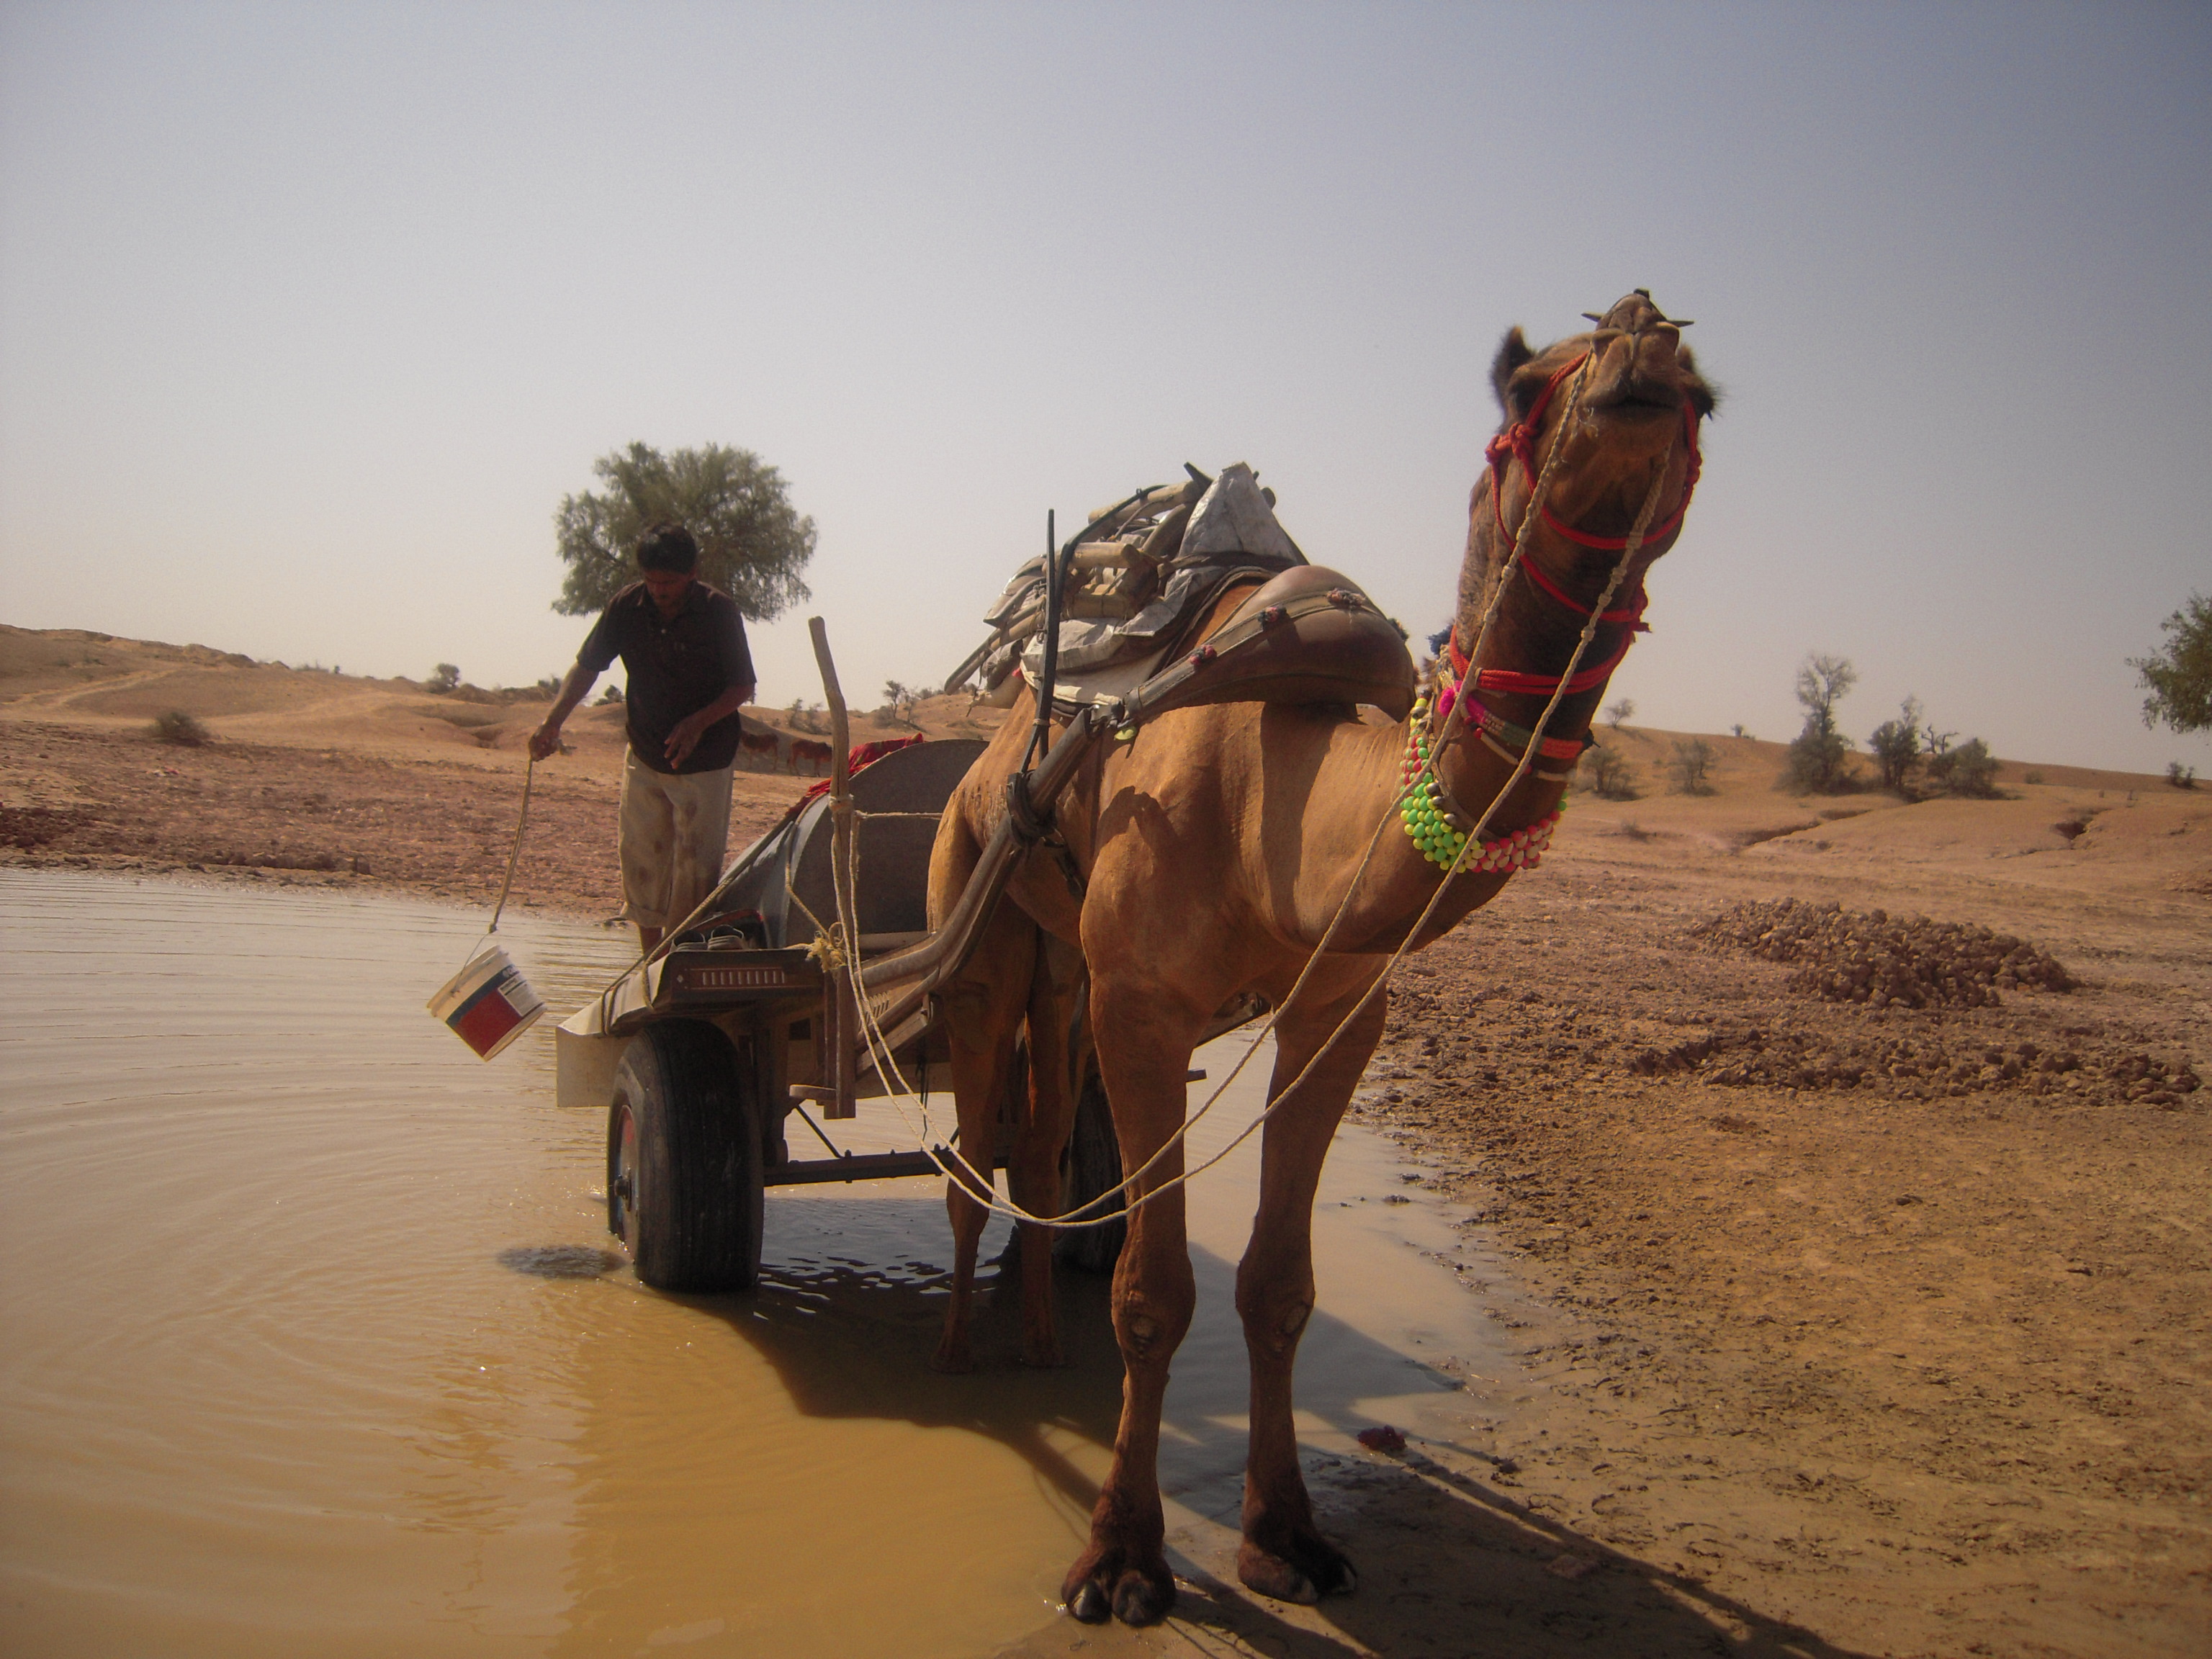
village, camel cart, camel, camelid, arabian camel, mode of transport, desert, natural environment, vehicle, working animal, adaptation, pack animal, sand, landscape, aeolian landform, rein, sahara, caravan, livestock, cart, tourism